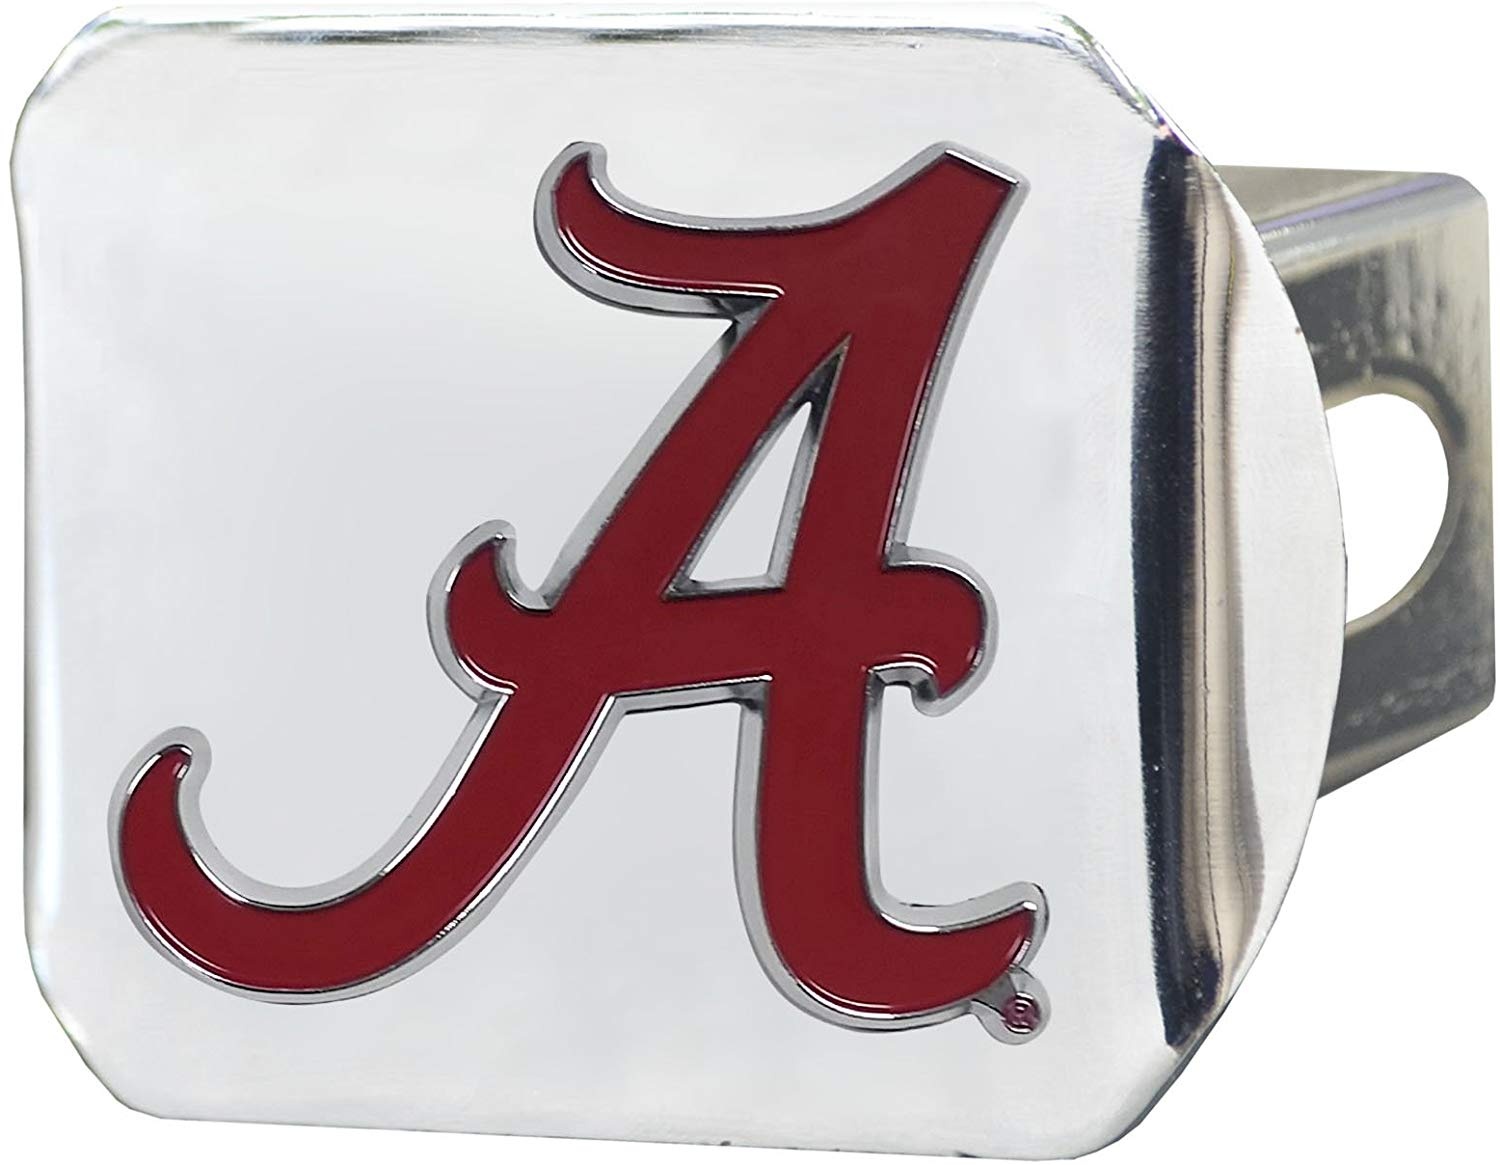
Alabama Crimson Tide - Car Chrome Hitch Cover
Completely wraps your hitch to keep all debris out Fits all 2 in. Class III hitches for a secure installation Made of chromed metal for a sleek design 3-D molded design to clearly Outline the team logo Attaches without Use of tools for an easy on and off Click here for more Alabama Crimson Tide
Brand: Fanmats
Category: Vehicles & Parts > Vehicle Parts & Accessories > Vehicle Maintenance, Care & Decor > Vehicle Decor > Vehicle Hitch Covers